Father Stu

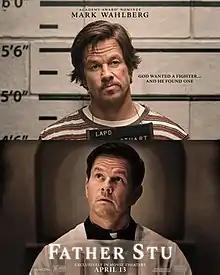
Theatrical release poster

Father Stu is a 2022 biographical drama film starring Mark Wahlberg as Stuart Long, a boxer-turned-Catholic priest who lives with a progressive muscle disorder. The film is written and directed by Rosalind Ross in her directorial debut. The film was produced on a budget of $4 million.